Harbin

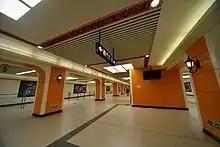
Yidaeryuan (2nd Affiliated Hospital of Harbin Medical University) Station, interchange station between Line 1 and Line 3

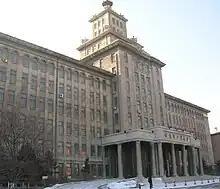
The main building of Harbin Institute of Technology. Note the Stalinist "tier-cake" façade, reminiscent of the "Seven Sisters" in Moscow.

Harbin Taiping International Airport, which is away from the urban area of Harbin, is the second largest international airport in Northeast China. The technical level of flight district is 4E, which allows all kinds of large and medium civil aircraft. There are flights to over thirty large cities including Beijing, Tianjin, Shanghai, Nanjing, Qingdao, Wenzhou, Xiamen, Guangzhou, Shenzhen, Shenyang, Dalian, Xi'an and Hong Kong. In addition there are also scheduled international flights between Harbin and Russia, Singapore, Malaysia and South Korea. In June 2015, The first LCC international air routes to Japan, specifically the city of Nagoya was to begin.